Eilert Ekwall

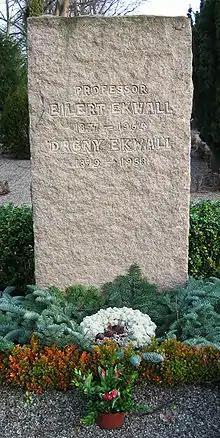
Eilert Ekwall's gravestone at the Northern Cemetery in Lund, Sweden, where he is buried with his wife Dagny.

Bror Oscar Eilert Ekwall (8 January 1877 in Vallsjö – 23 November 1964 in Lund) was a Swedish academic, Professor of English at Sweden's Lund University from 1909 to 1942 and one of the outstanding scholars of the English language in the first half of the 20th century. He wrote works on the history of English, but he is best known as the author of numerous important books on English place-names (in the broadest sense) and personal names.